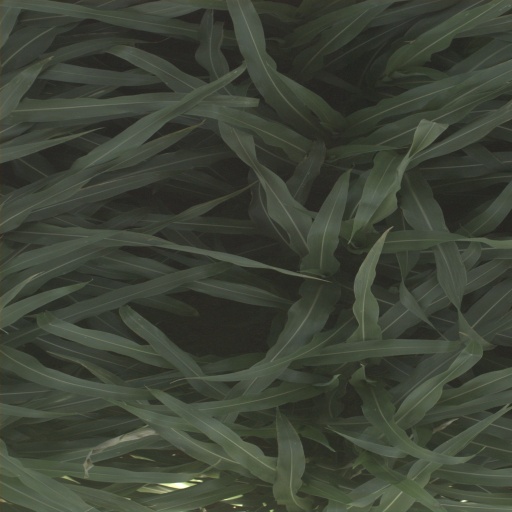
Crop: sorghum